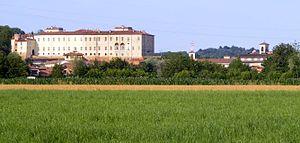
San Giorgio Canavese est une commune italienne d'environ 3 700 habitants, située dans la ville métropolitaine de Turin, dans le Piémont au nord-ouest de l'Italie.